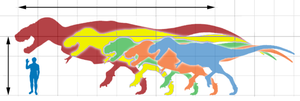
Les Tyrannosauridés, terme qui signifie « lézard tyran », forment la famille de dinosaures théropodes cœlurosauriens comprenant le fameux Tyrannosaure et d'autres grand prédateurs. Ils sont classés en deux sous-familles dont le nombre de genres varient selon les auteurs. Leurs fossiles, datant de la fin du Crétacé, ont été retrouvés en Amérique du Nord, en Europe et en Asie.
Les paléontologues classent les animaux en de nombreuses familles, genres et espèces dont les représentants possèdent des caractéristiques communes issues non d'une convergence évolutive mais d'un ancêtre commun. L'arbre généalogique des animaux ainsi reconstitué, est représenté par un cladogramme. La classification des espèces est parfois difficile notamment lorsque les fossiles sont rares et fragmentaires. La nomenclature est par conséquent régulièrement modifiée ou mise à jour en fonction des nouvelles découvertes.
Les paléontologues divisent les dinosaures en plusieurs clades selon leur arbre généalogique. Les représentants d'un de ces clades possèdent tous des caractéristiques communes.